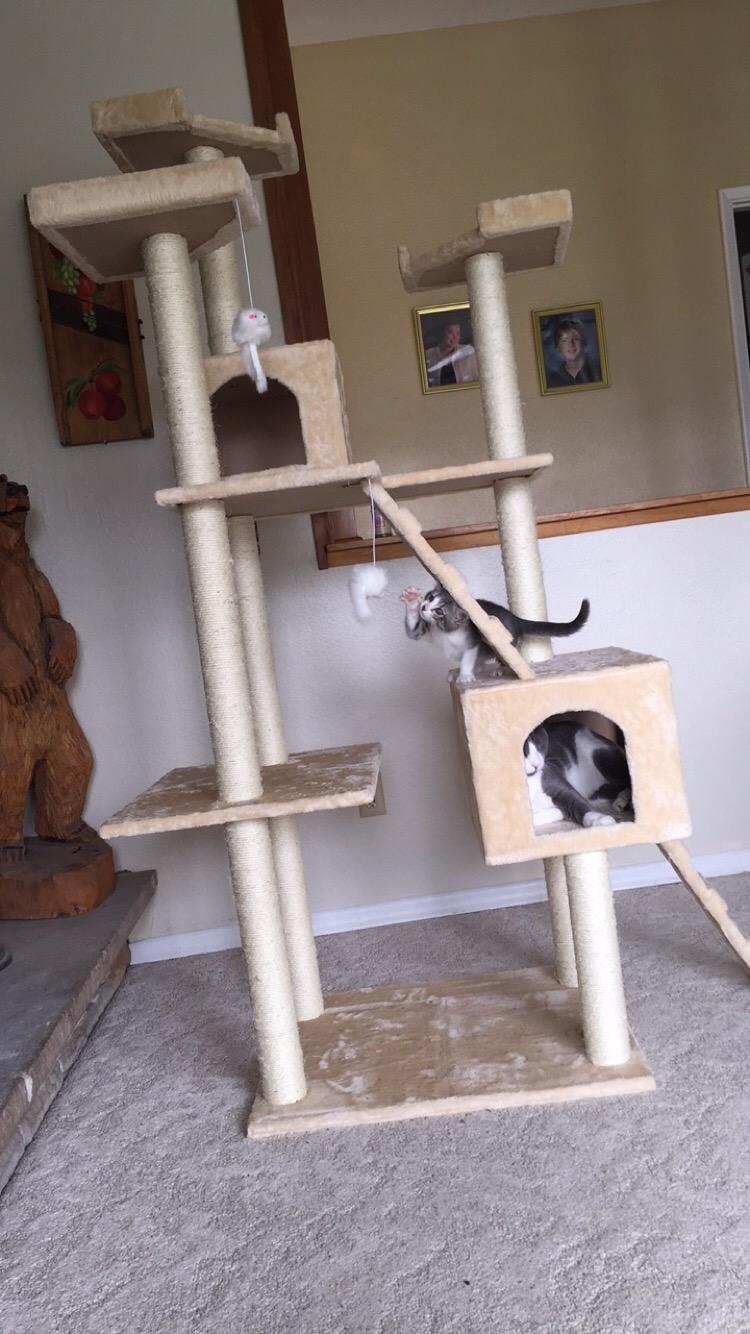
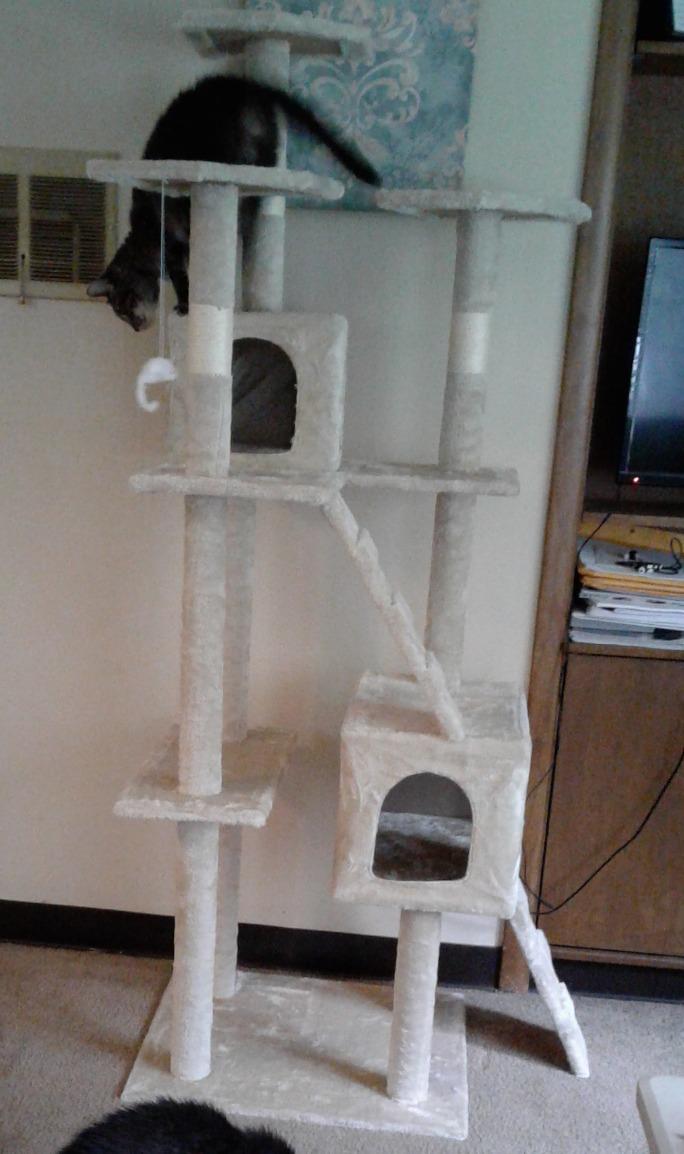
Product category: items_cat tree
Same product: yes